A. Le Coq

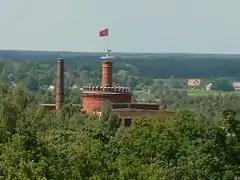
A. Le Coq brewery in Tartu

Direct predecessors of the oldest Estonian brewery that has been continuously operating – A. Le Coq – in Tartu are the breweries of B. J. Hesse (1800) and J. R. Schramm (1826). In course of time, a large enterprise Tivoli Ltd. formed from these companies, the owner of which called it in 1913 A. Le Coq Ltd.